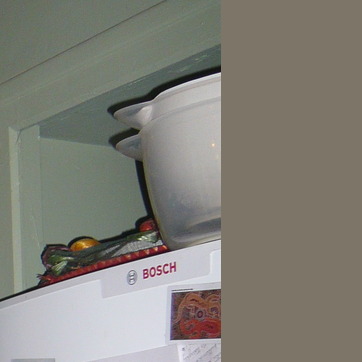
Material: plastic